Treehouse of Horror XXX

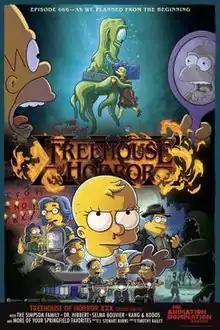
Promotional poster

"Treehouse of Horror XXX" is the fourth episode of the thirty-first season of the American animated television series "The Simpsons", and the 666th episode overall as well as the thirtieth Treehouse of Horror episode, consisting of an opening sequence parodying "The Omen" and three self-contained segments: "Danger Things" (a parody of "Stranger Things" season 1), "Heaven Swipes Right" (a parody of "Heaven Can Wait"), and "When Hairy Met Slimy" (a parody of "The Shape of Water"). It aired in the United States on Fox on October 20, 2019. The episode was written by J. Stewart Burns, and was directed by Timothy Bailey.